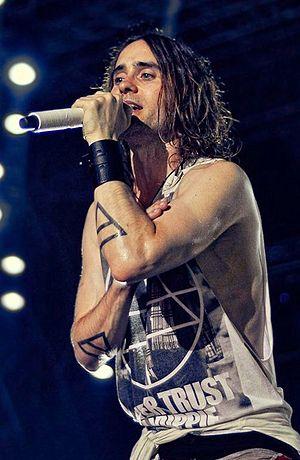
Jared Joseph Leto [ˈd͡ʒæɹəd ˈd͡ʒoʊsəf ˈlɛtoʊ], né le 26 décembre 1971 à Bossier City en Louisiane, est un acteur, chanteur, musicien, réalisateur, producteur, entrepreneur et mannequin américain.